Thrissur Skywalk

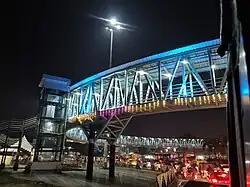

The Thrissur skywalk or the Sakthan Nagar skywalk is a skywalk for pedestrians, that connects the four roads intersecting at Sakthan Thampuran Nagar in Thrissur, Kerala, India. Constructed in a circular shape, it is the longest skywalk in Kerala, having a circumference of 279-metre. It was opened to public in August 2023.